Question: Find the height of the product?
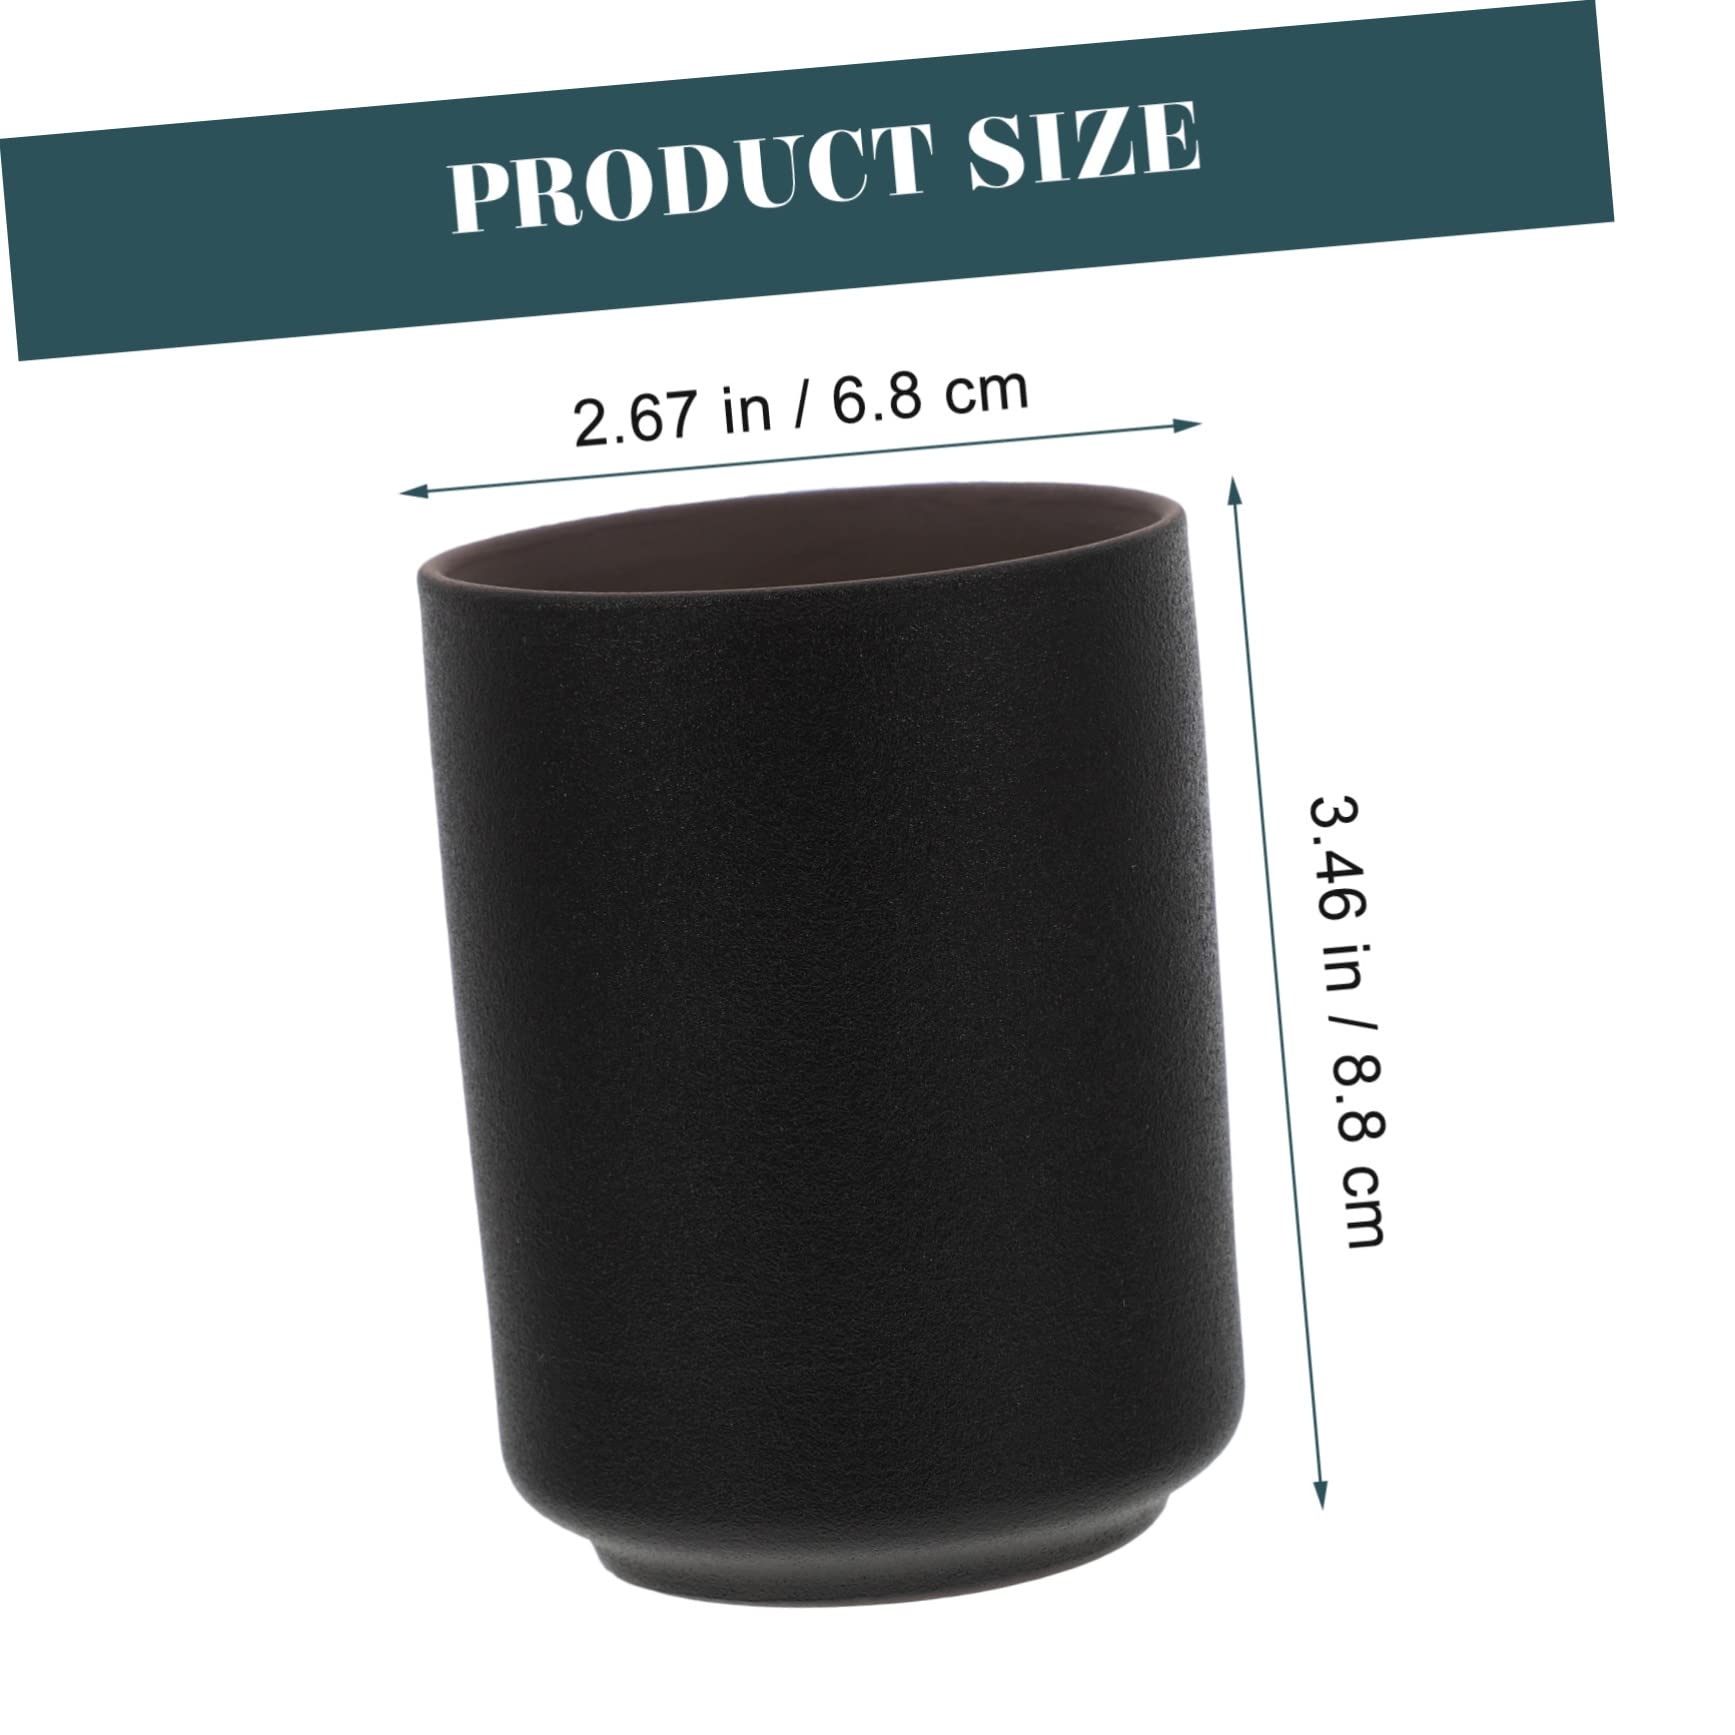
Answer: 3.46 inch